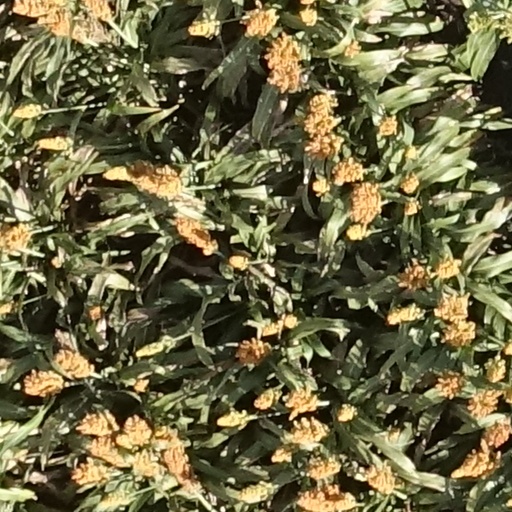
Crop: sorghum